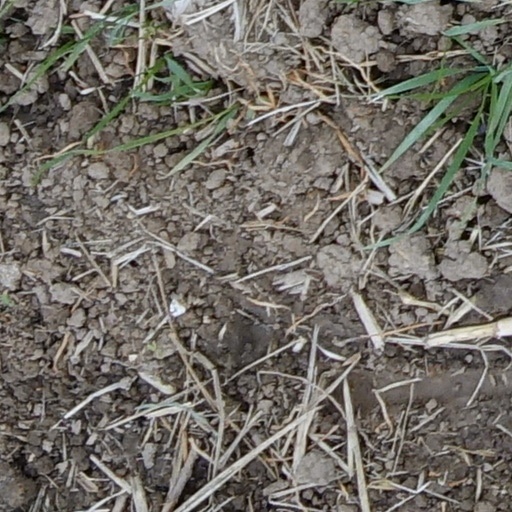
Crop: wheat